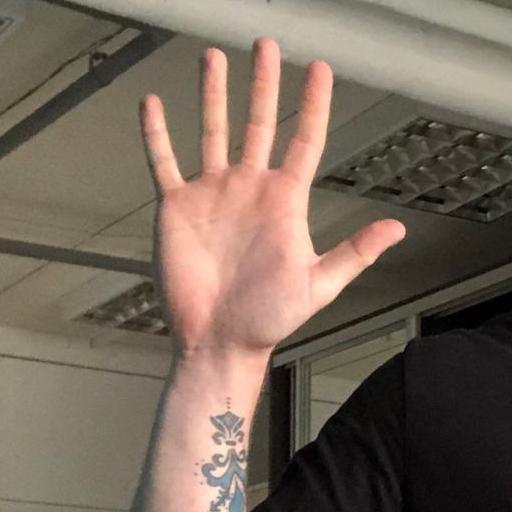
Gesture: palm